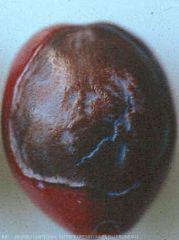
Plant: Plum
Disease: plum pox virus